Ernest Augustus, King of Hanover

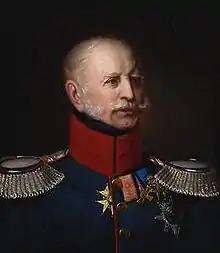
Ernest Augustus portrait, circa 1850

On 20 June 1837, William IV died; Victoria succeeded him as Queen of the United Kingdom, while Ernest Augustus became King of Hanover. On 28 June 1837, Ernest entered his new domain, passing under a triumphal arch. For the first time in over a century, Hanover would have a ruler living there. Many Hanoverians were of a liberal perspective and would have preferred the popular viceroy, Prince Adolphus, Duke of Cambridge, to become king, but the Dukes of Sussex and Cambridge refused to lend themselves to any movement by which they would become king rather than their elder brother. According to Roger Fulford in his study of George III's younger sons, "Royal Dukes", "In 1837, King Ernest was the only male descendant of George III who was willing and able to continue the connection with Hanover."